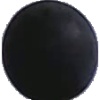
Label: Grape Blue 1